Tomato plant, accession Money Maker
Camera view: tilt-top (135 deg); turntable rotation: 300 degrees
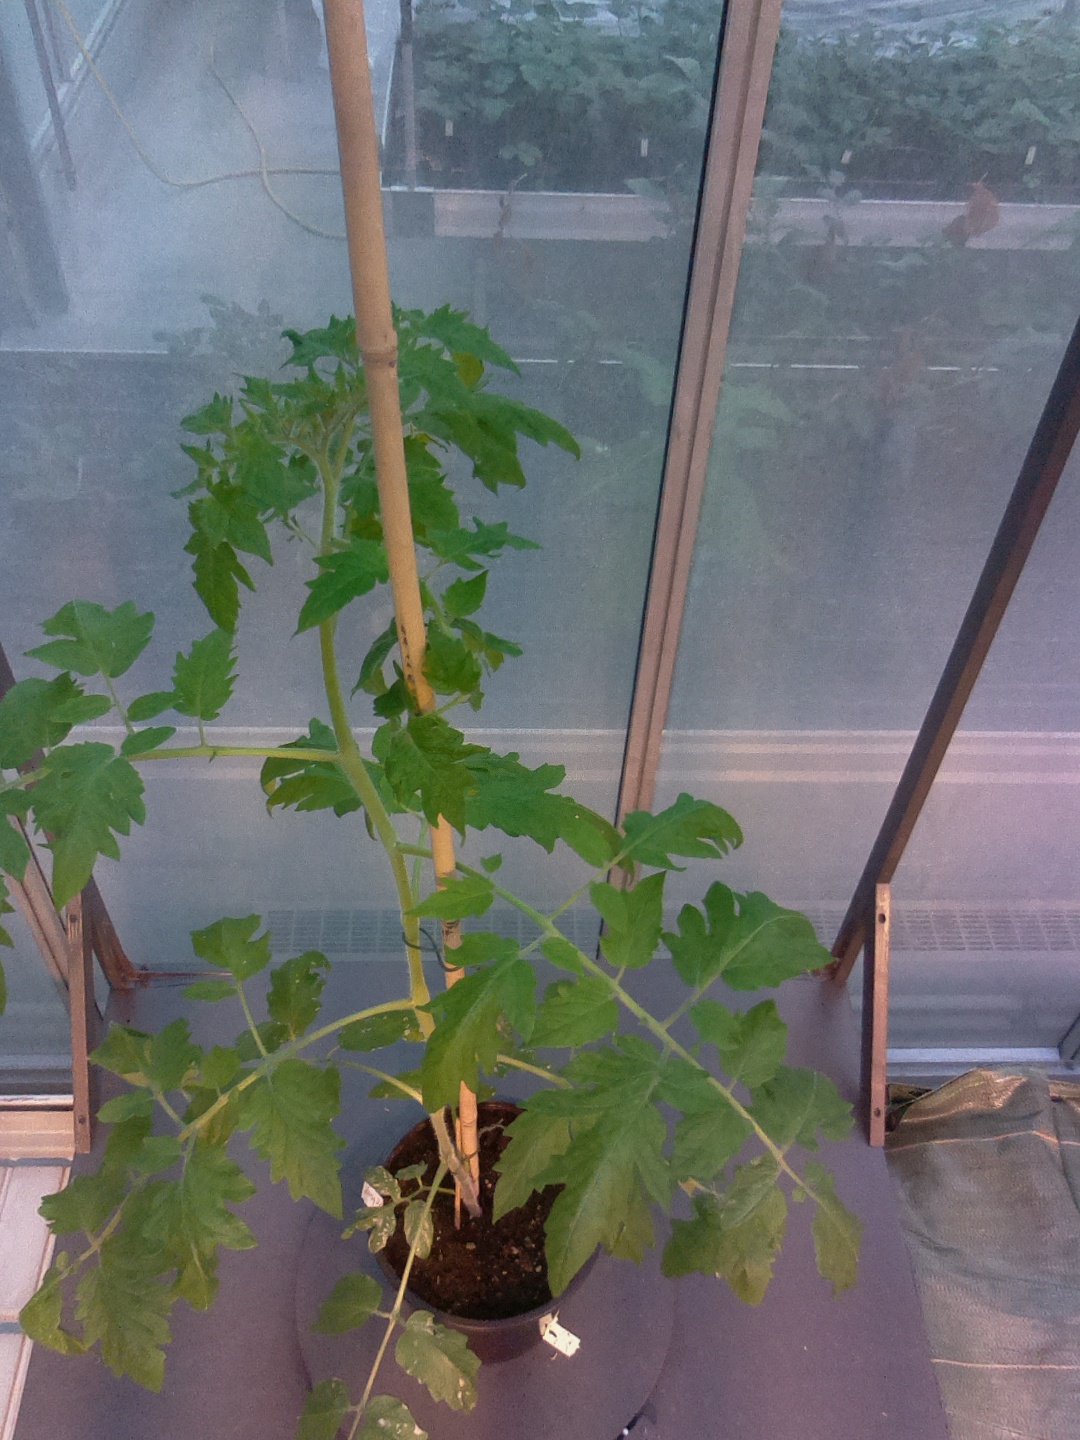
BBCH growth stage 53: 3 inflorescences visible